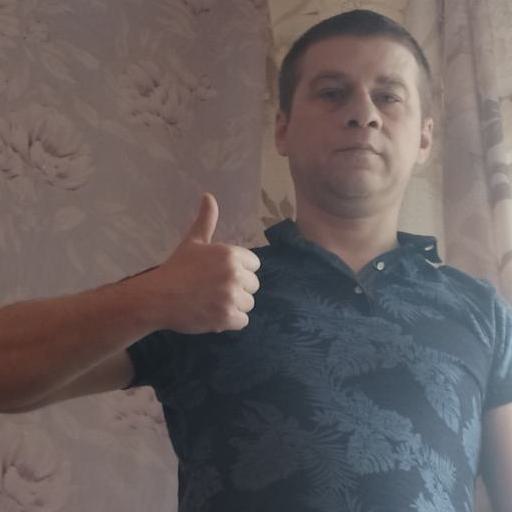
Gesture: like